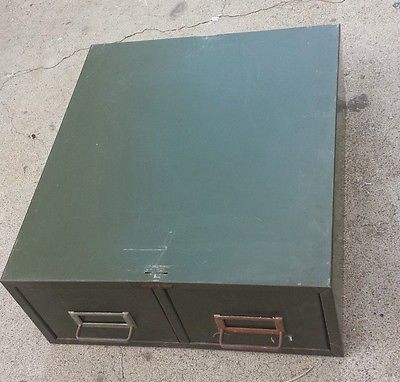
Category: cabinet